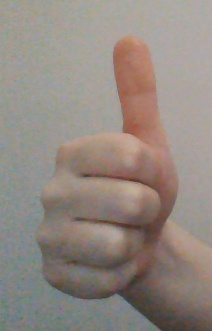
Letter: aleff